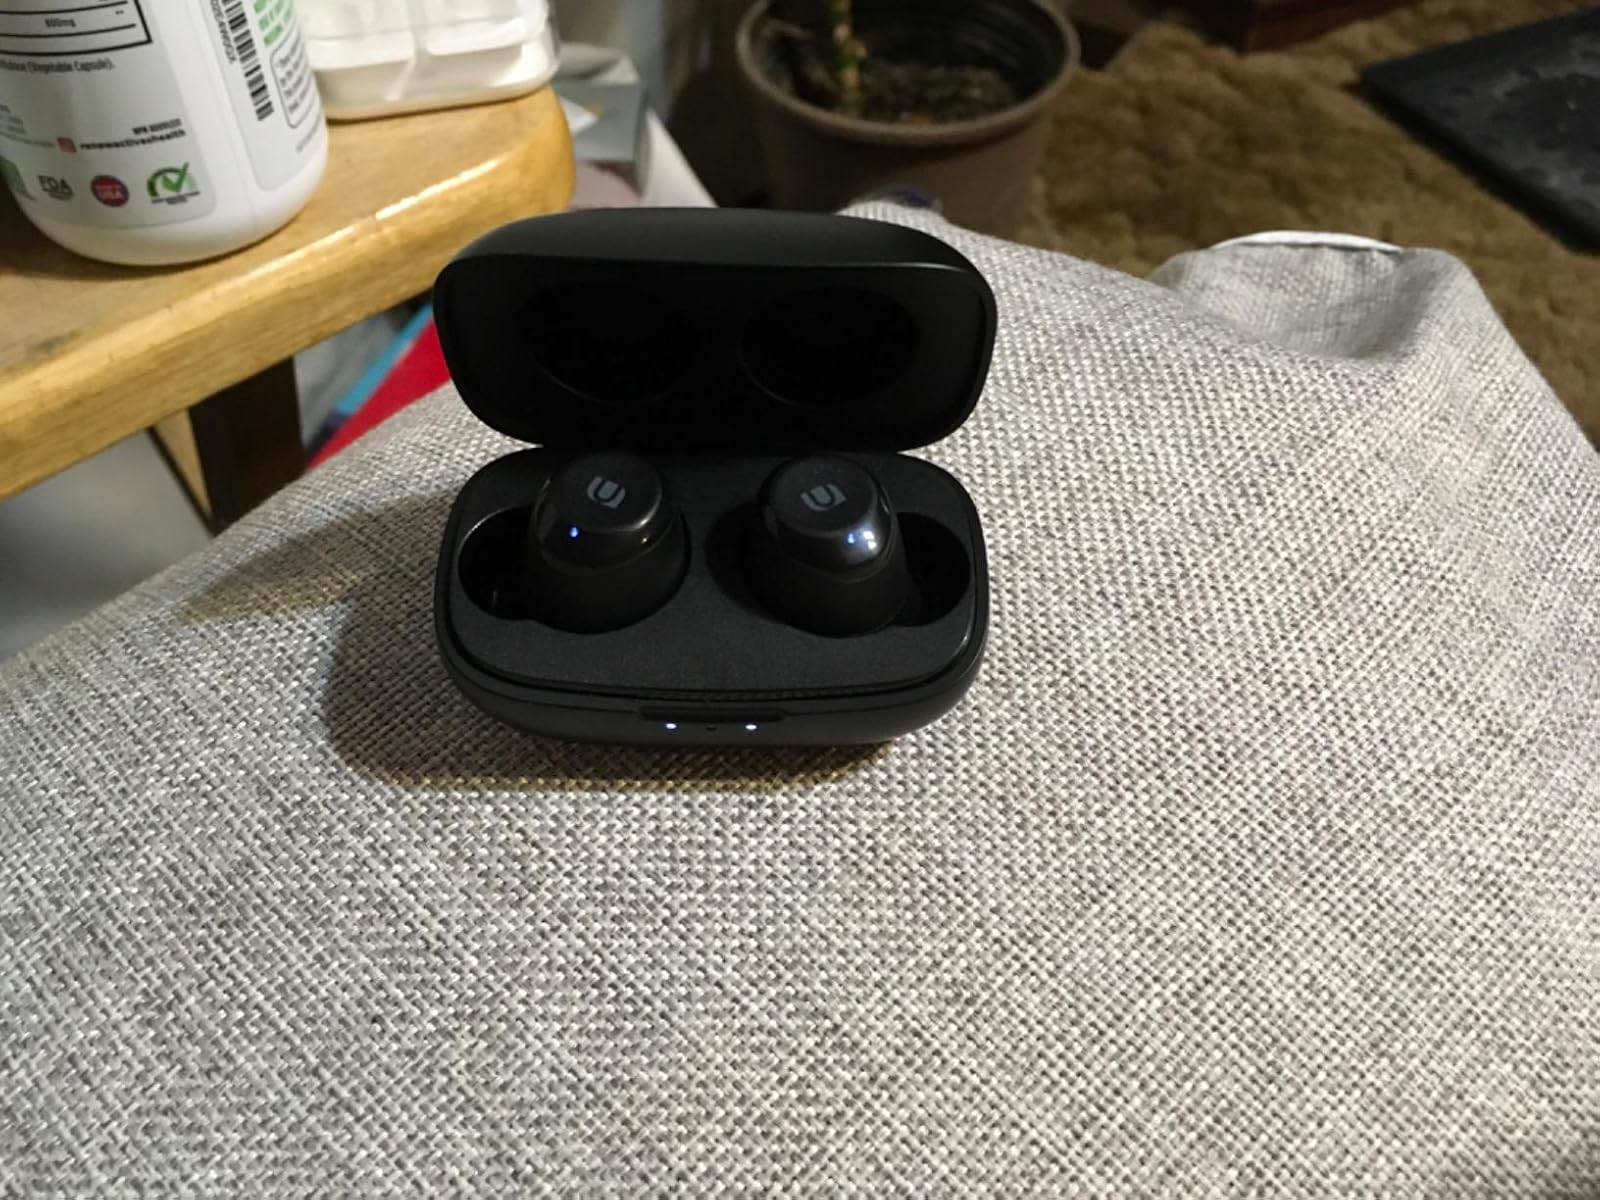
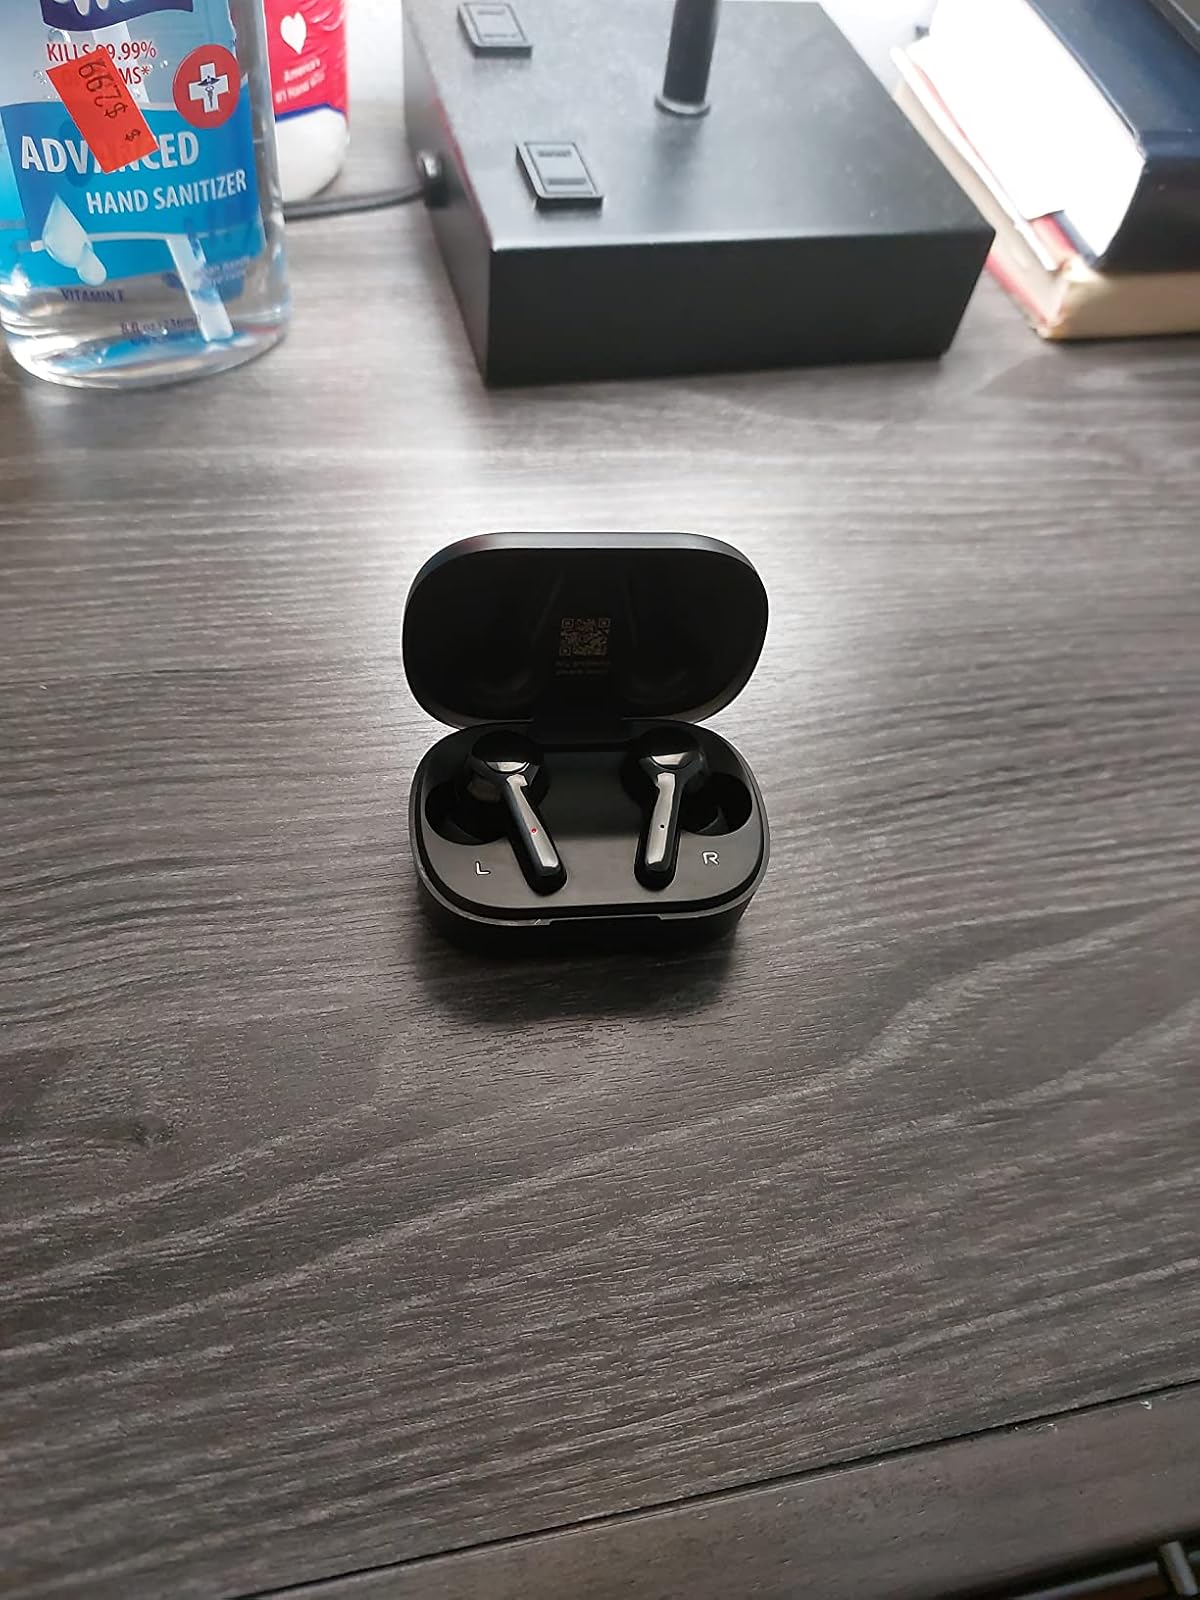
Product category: earbuds
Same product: no